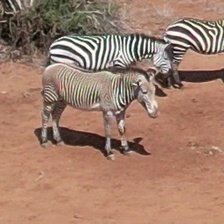
Pose orientation: right